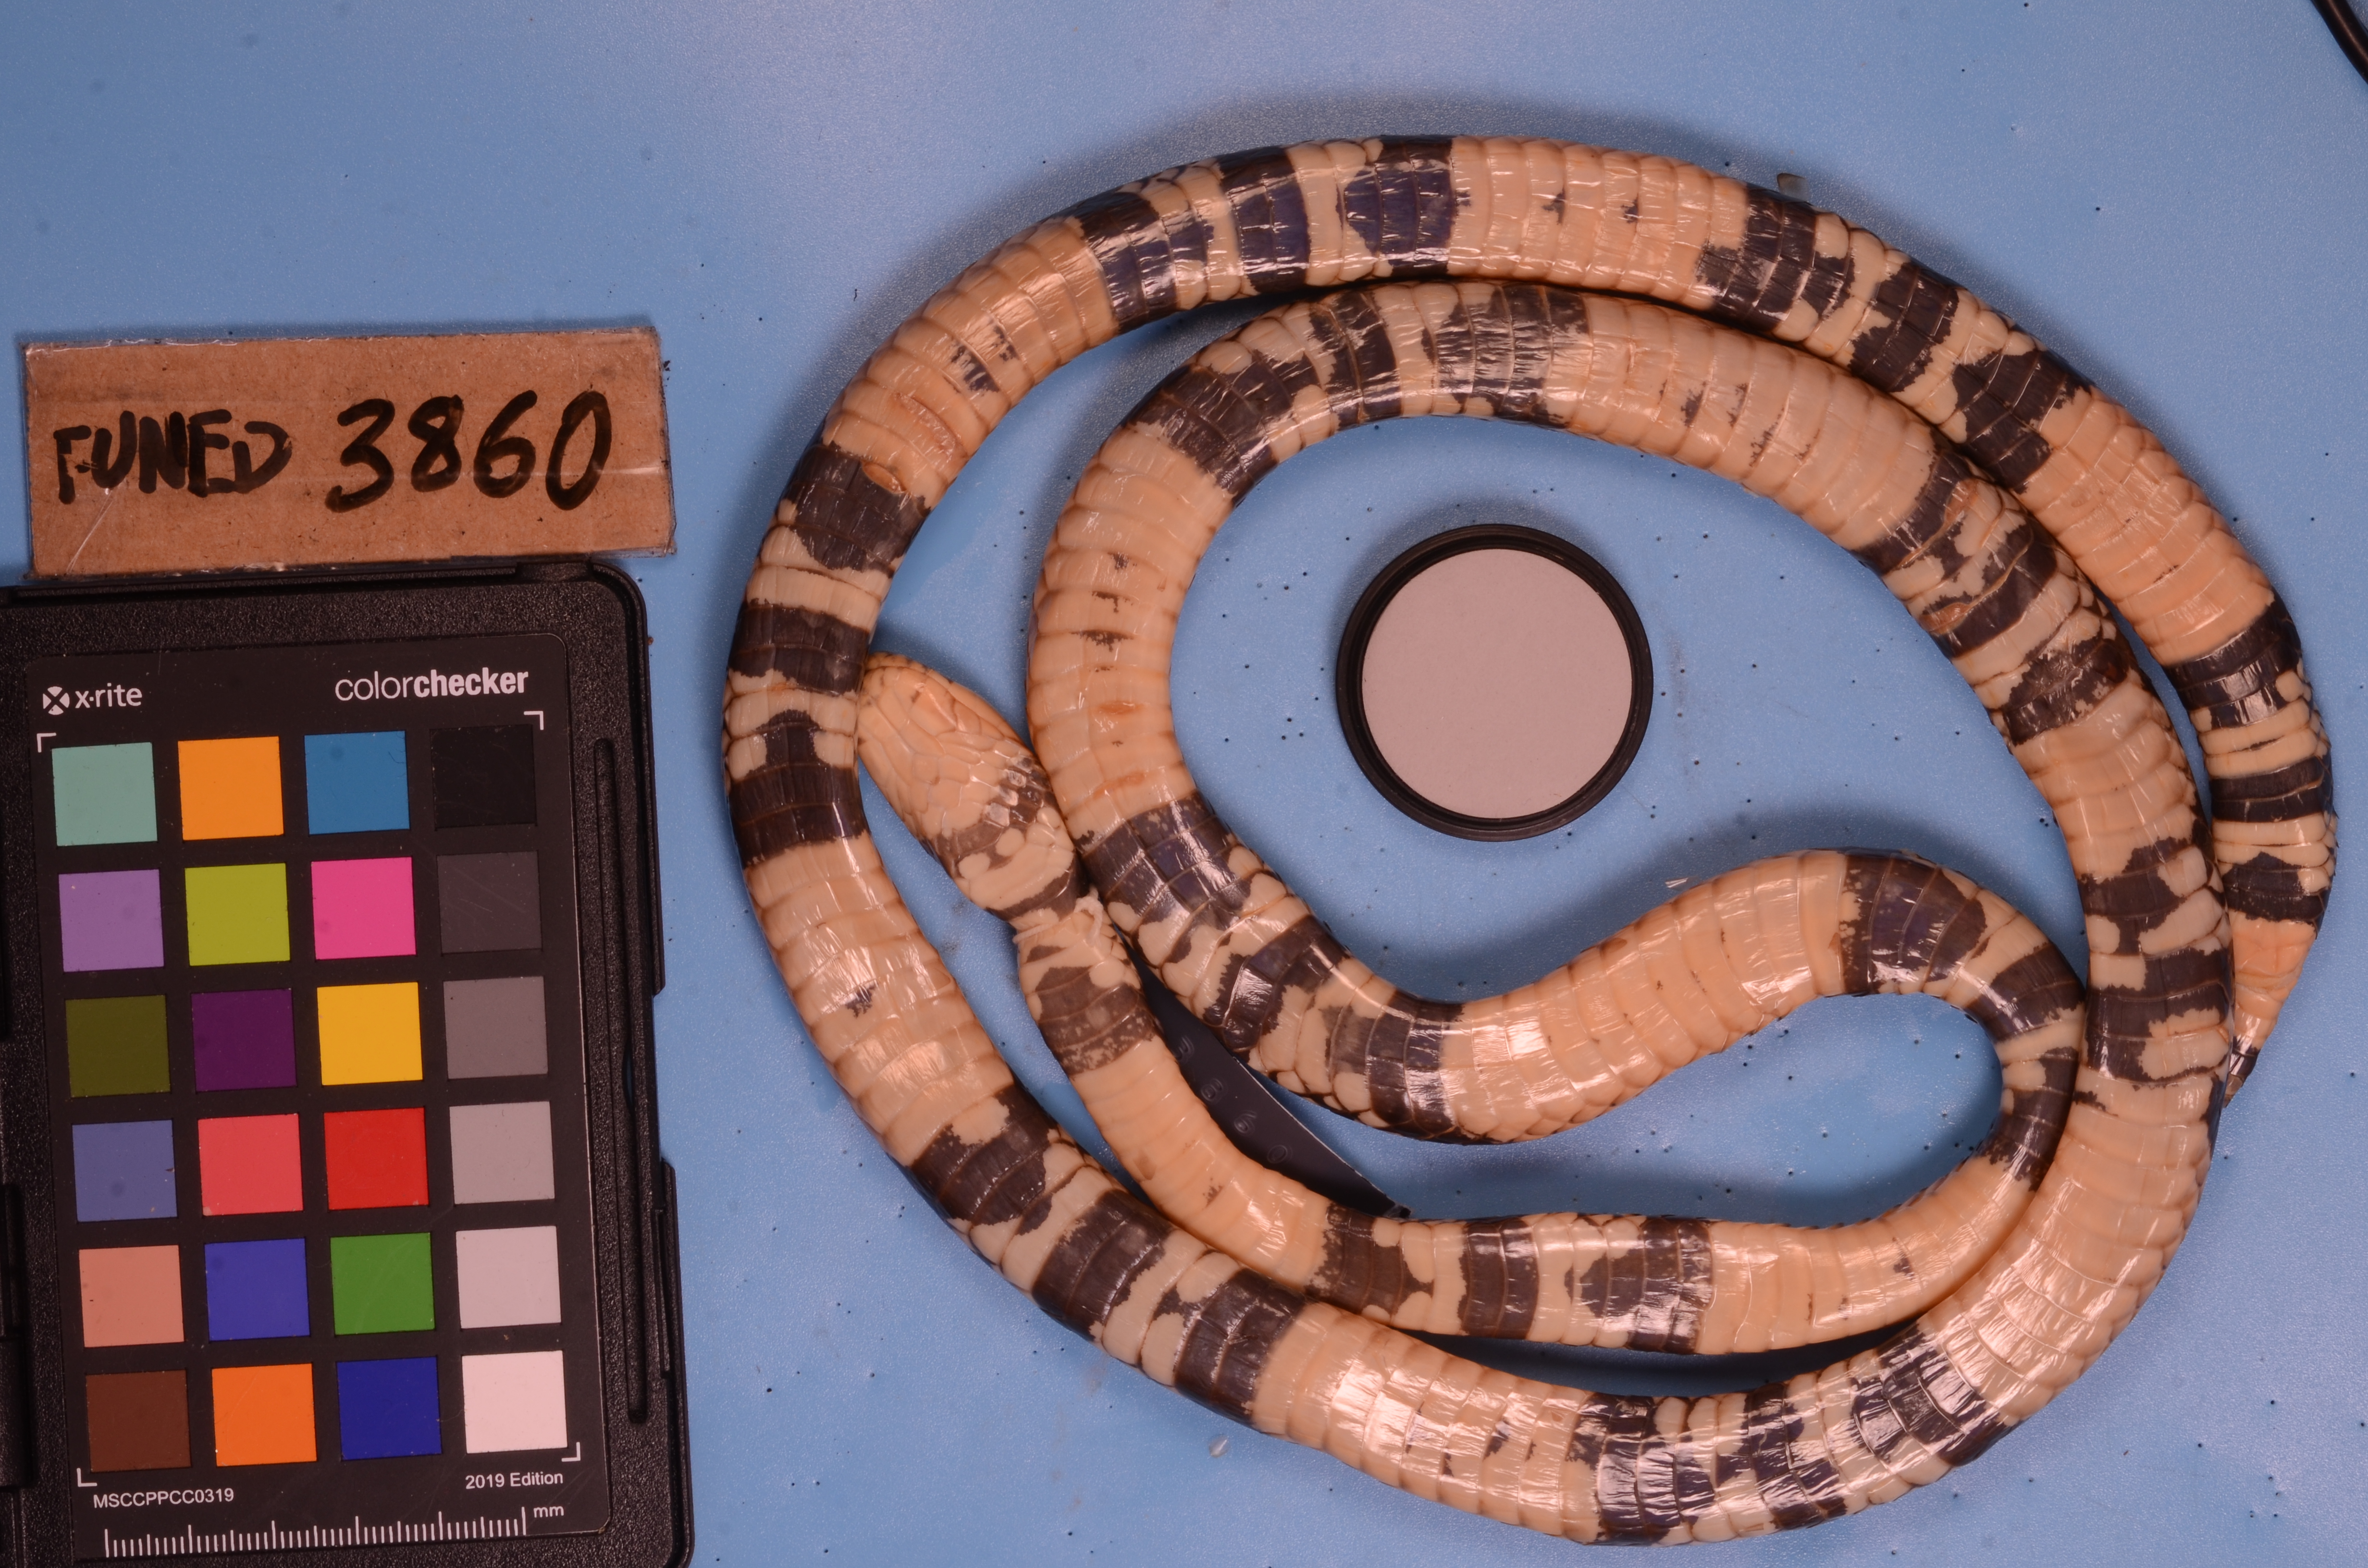
Species: Micrurus frontalis
View: ventral
Mimicry status: model